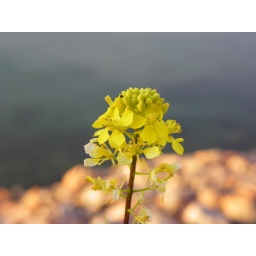
Just little flower trying to poke out of the window box in my room.